Joseph Stalin

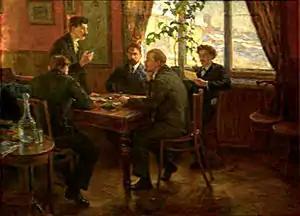
Stalin first met Vladimir Lenin at a 1905 conference in Tampere, Finland.

During October 1899, he worked as a meteorologist at the Tiflis observatory. He attracted a group of socialist supporters, and co-organised a secret workers' meeting where he convinced many to strike on May Day 1900. The empire's secret police, the Okhrana, became aware of Stalin's activities and attempted to arrest him in March 1901, but he went into hiding during which he lived off donations from friends. He helped plan a demonstration in Tiflis on May Day 1901 at which 3,000 marchers clashed with the authorities. Stalin was elected to the Tiflis Committee of the Russian Social Democratic Labour Party (RSDLP) –a Marxist party founded in 1898– in November 1901.